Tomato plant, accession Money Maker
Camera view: vertical (180 deg); turntable rotation: 30 degrees
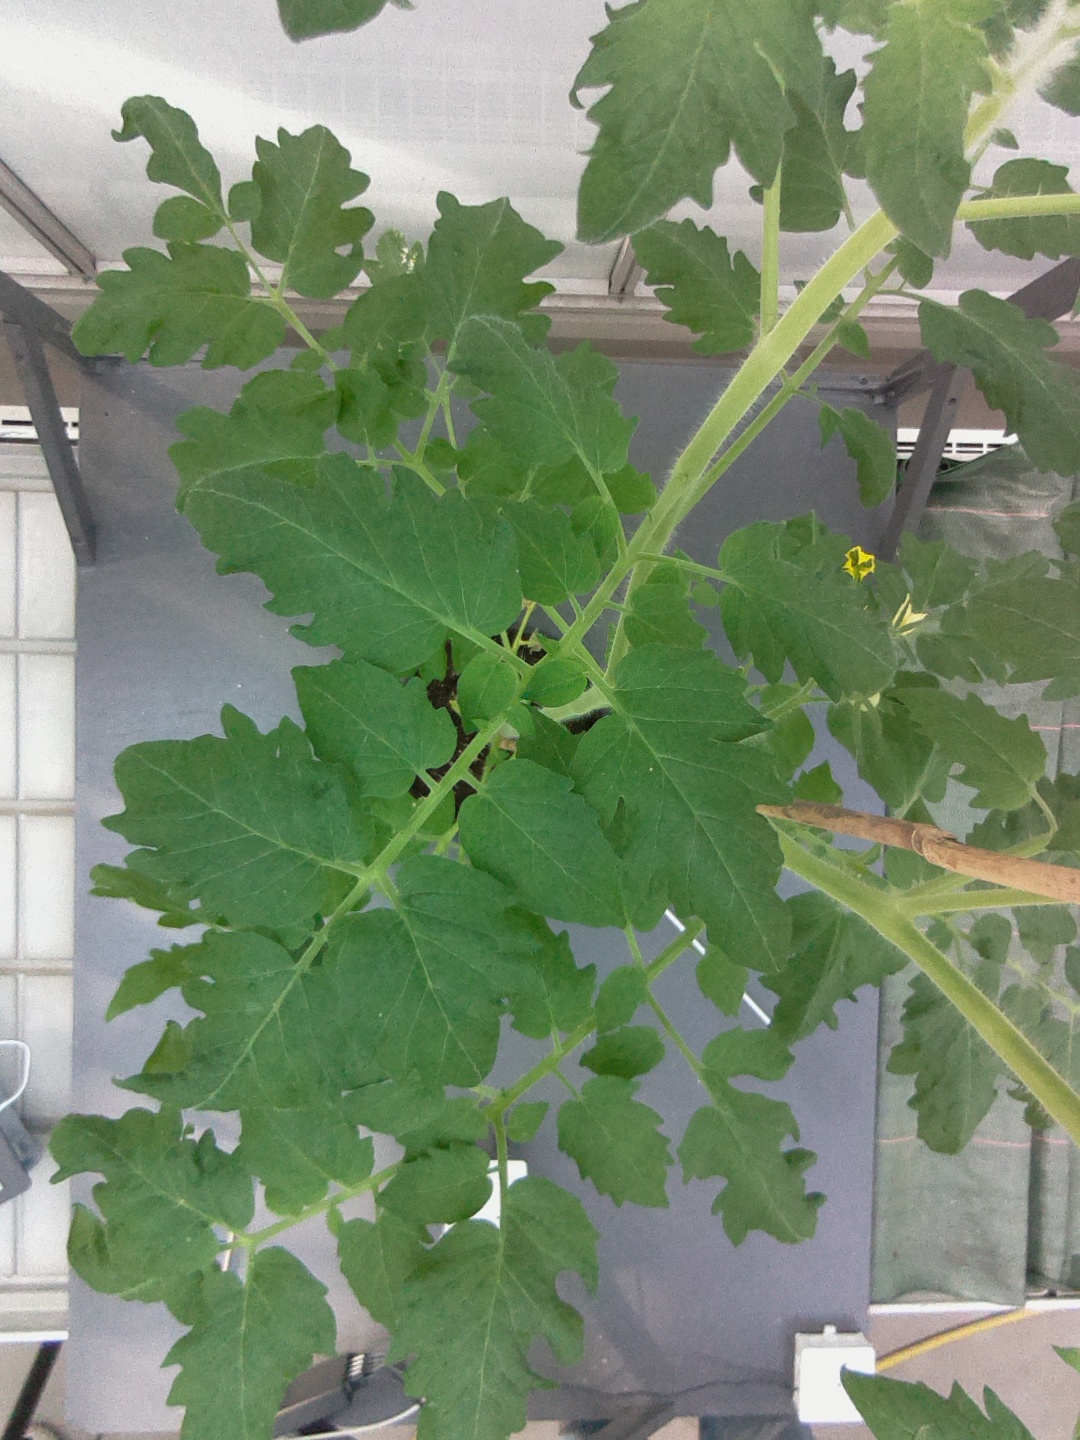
BBCH growth stage 70: Fruits at the main stem or branches visibles